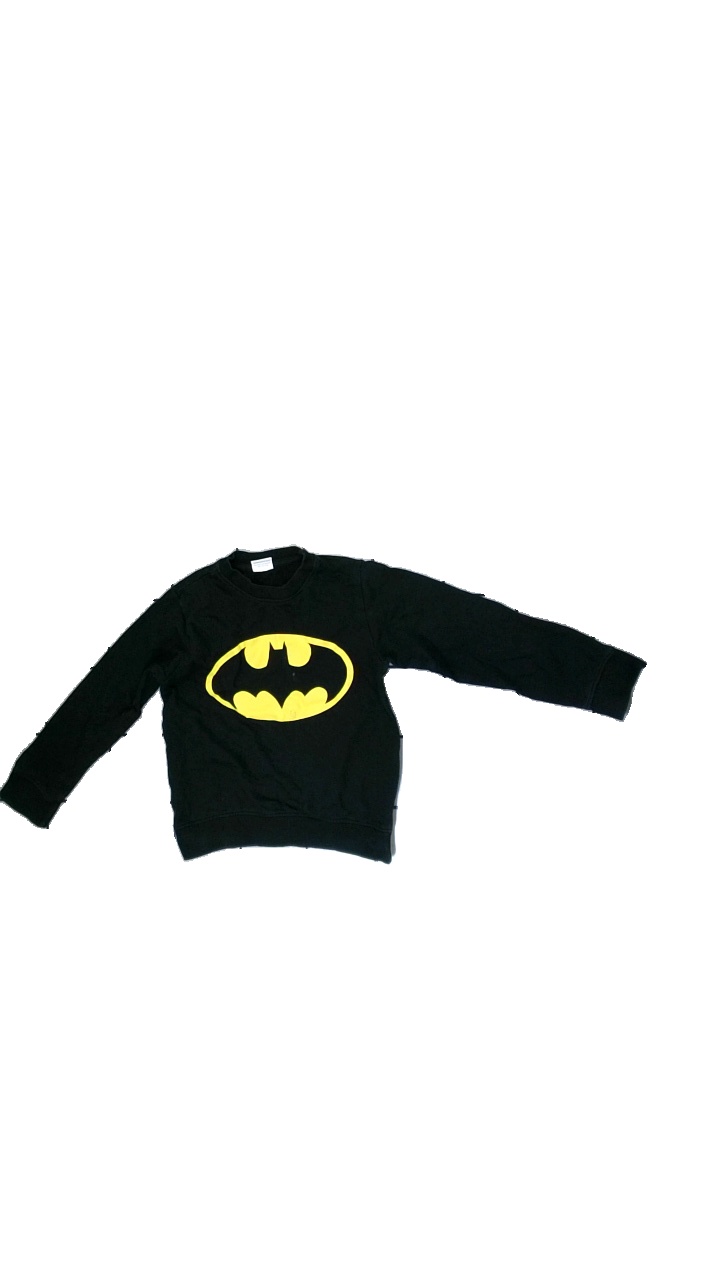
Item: Sweater (Children)
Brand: Missing
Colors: Black, Yellow
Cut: Regular, C-collar
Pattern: Logo print
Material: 100%cotton
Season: Autumn
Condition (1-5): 3
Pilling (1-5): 4
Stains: Major
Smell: Minor
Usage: Export
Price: <50